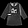
Label: Dress